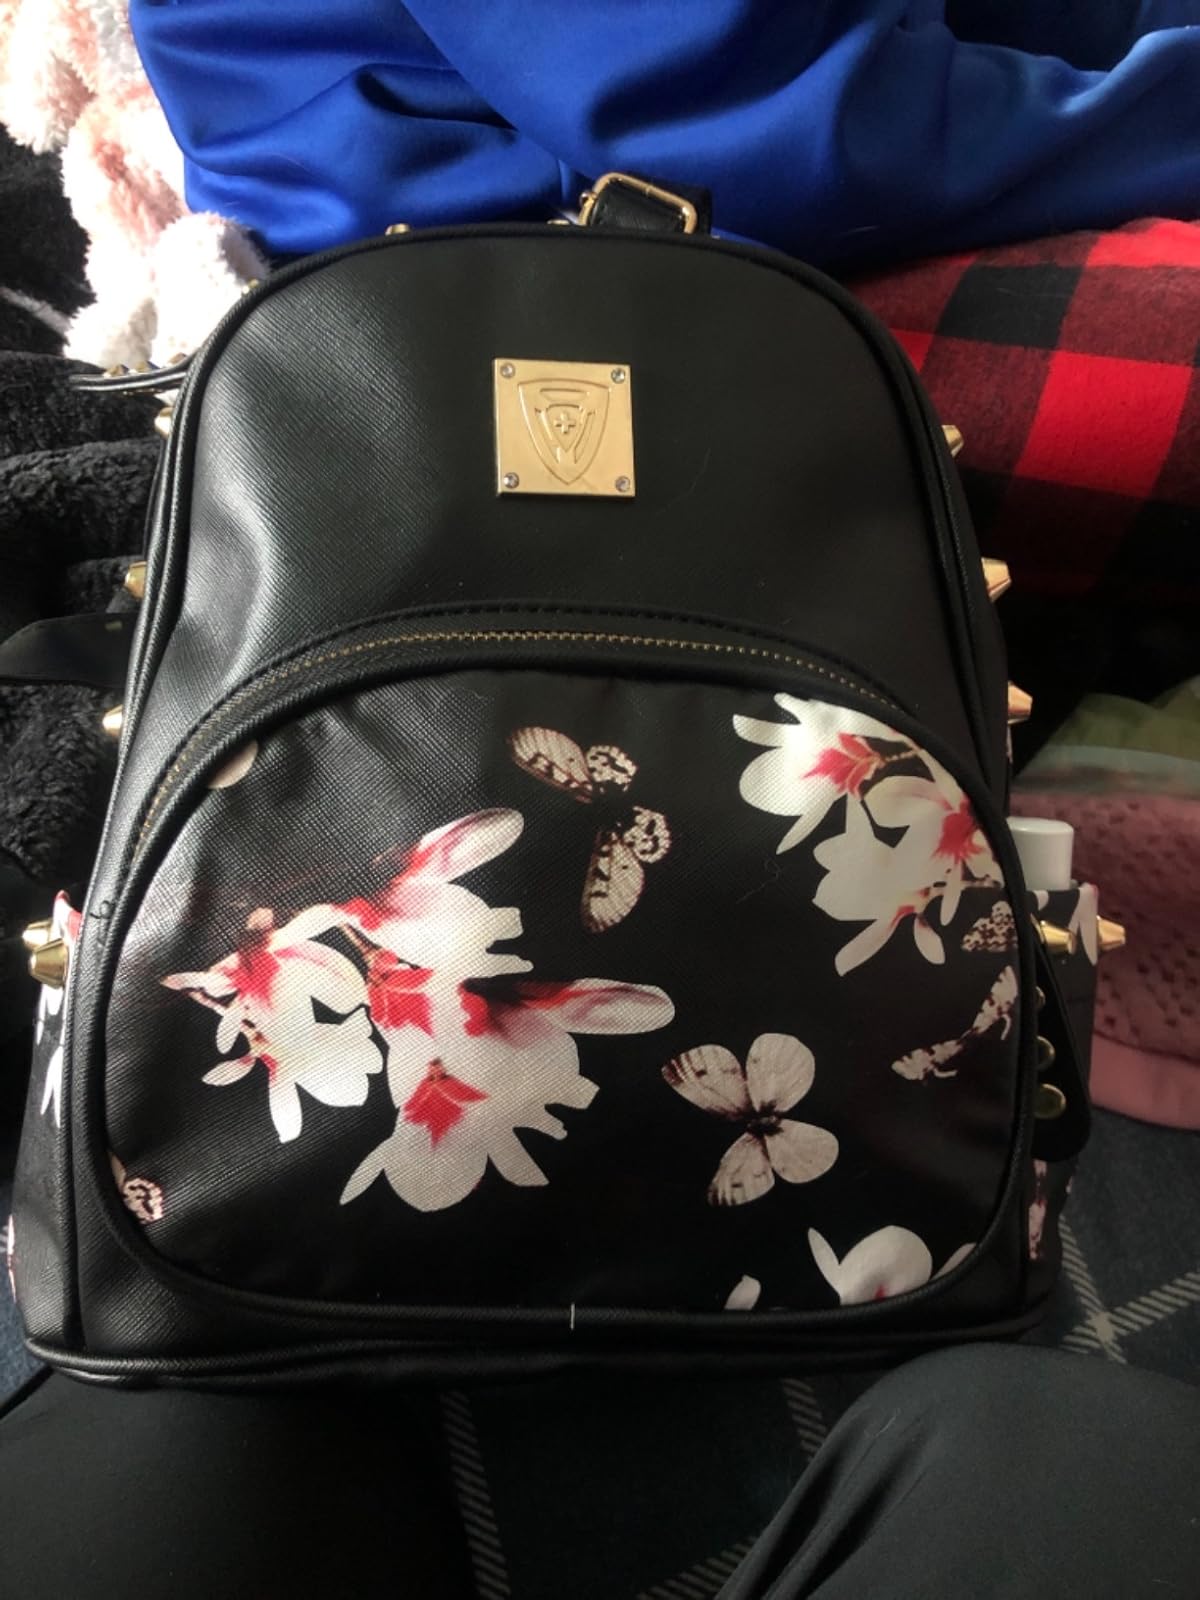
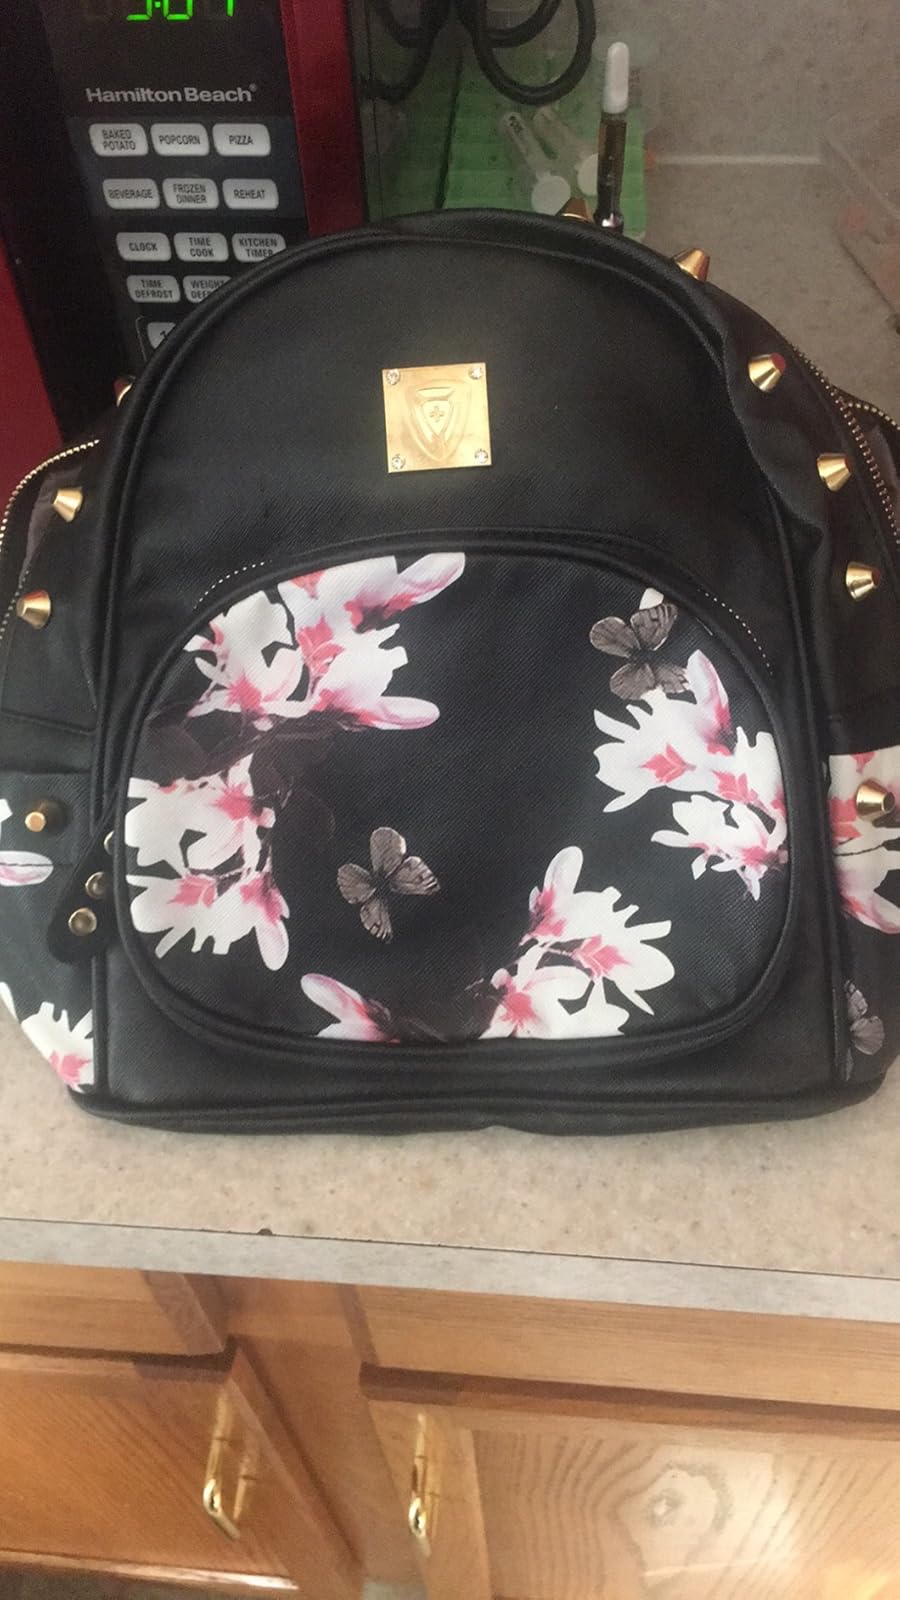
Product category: accessories_handbag
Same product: yes